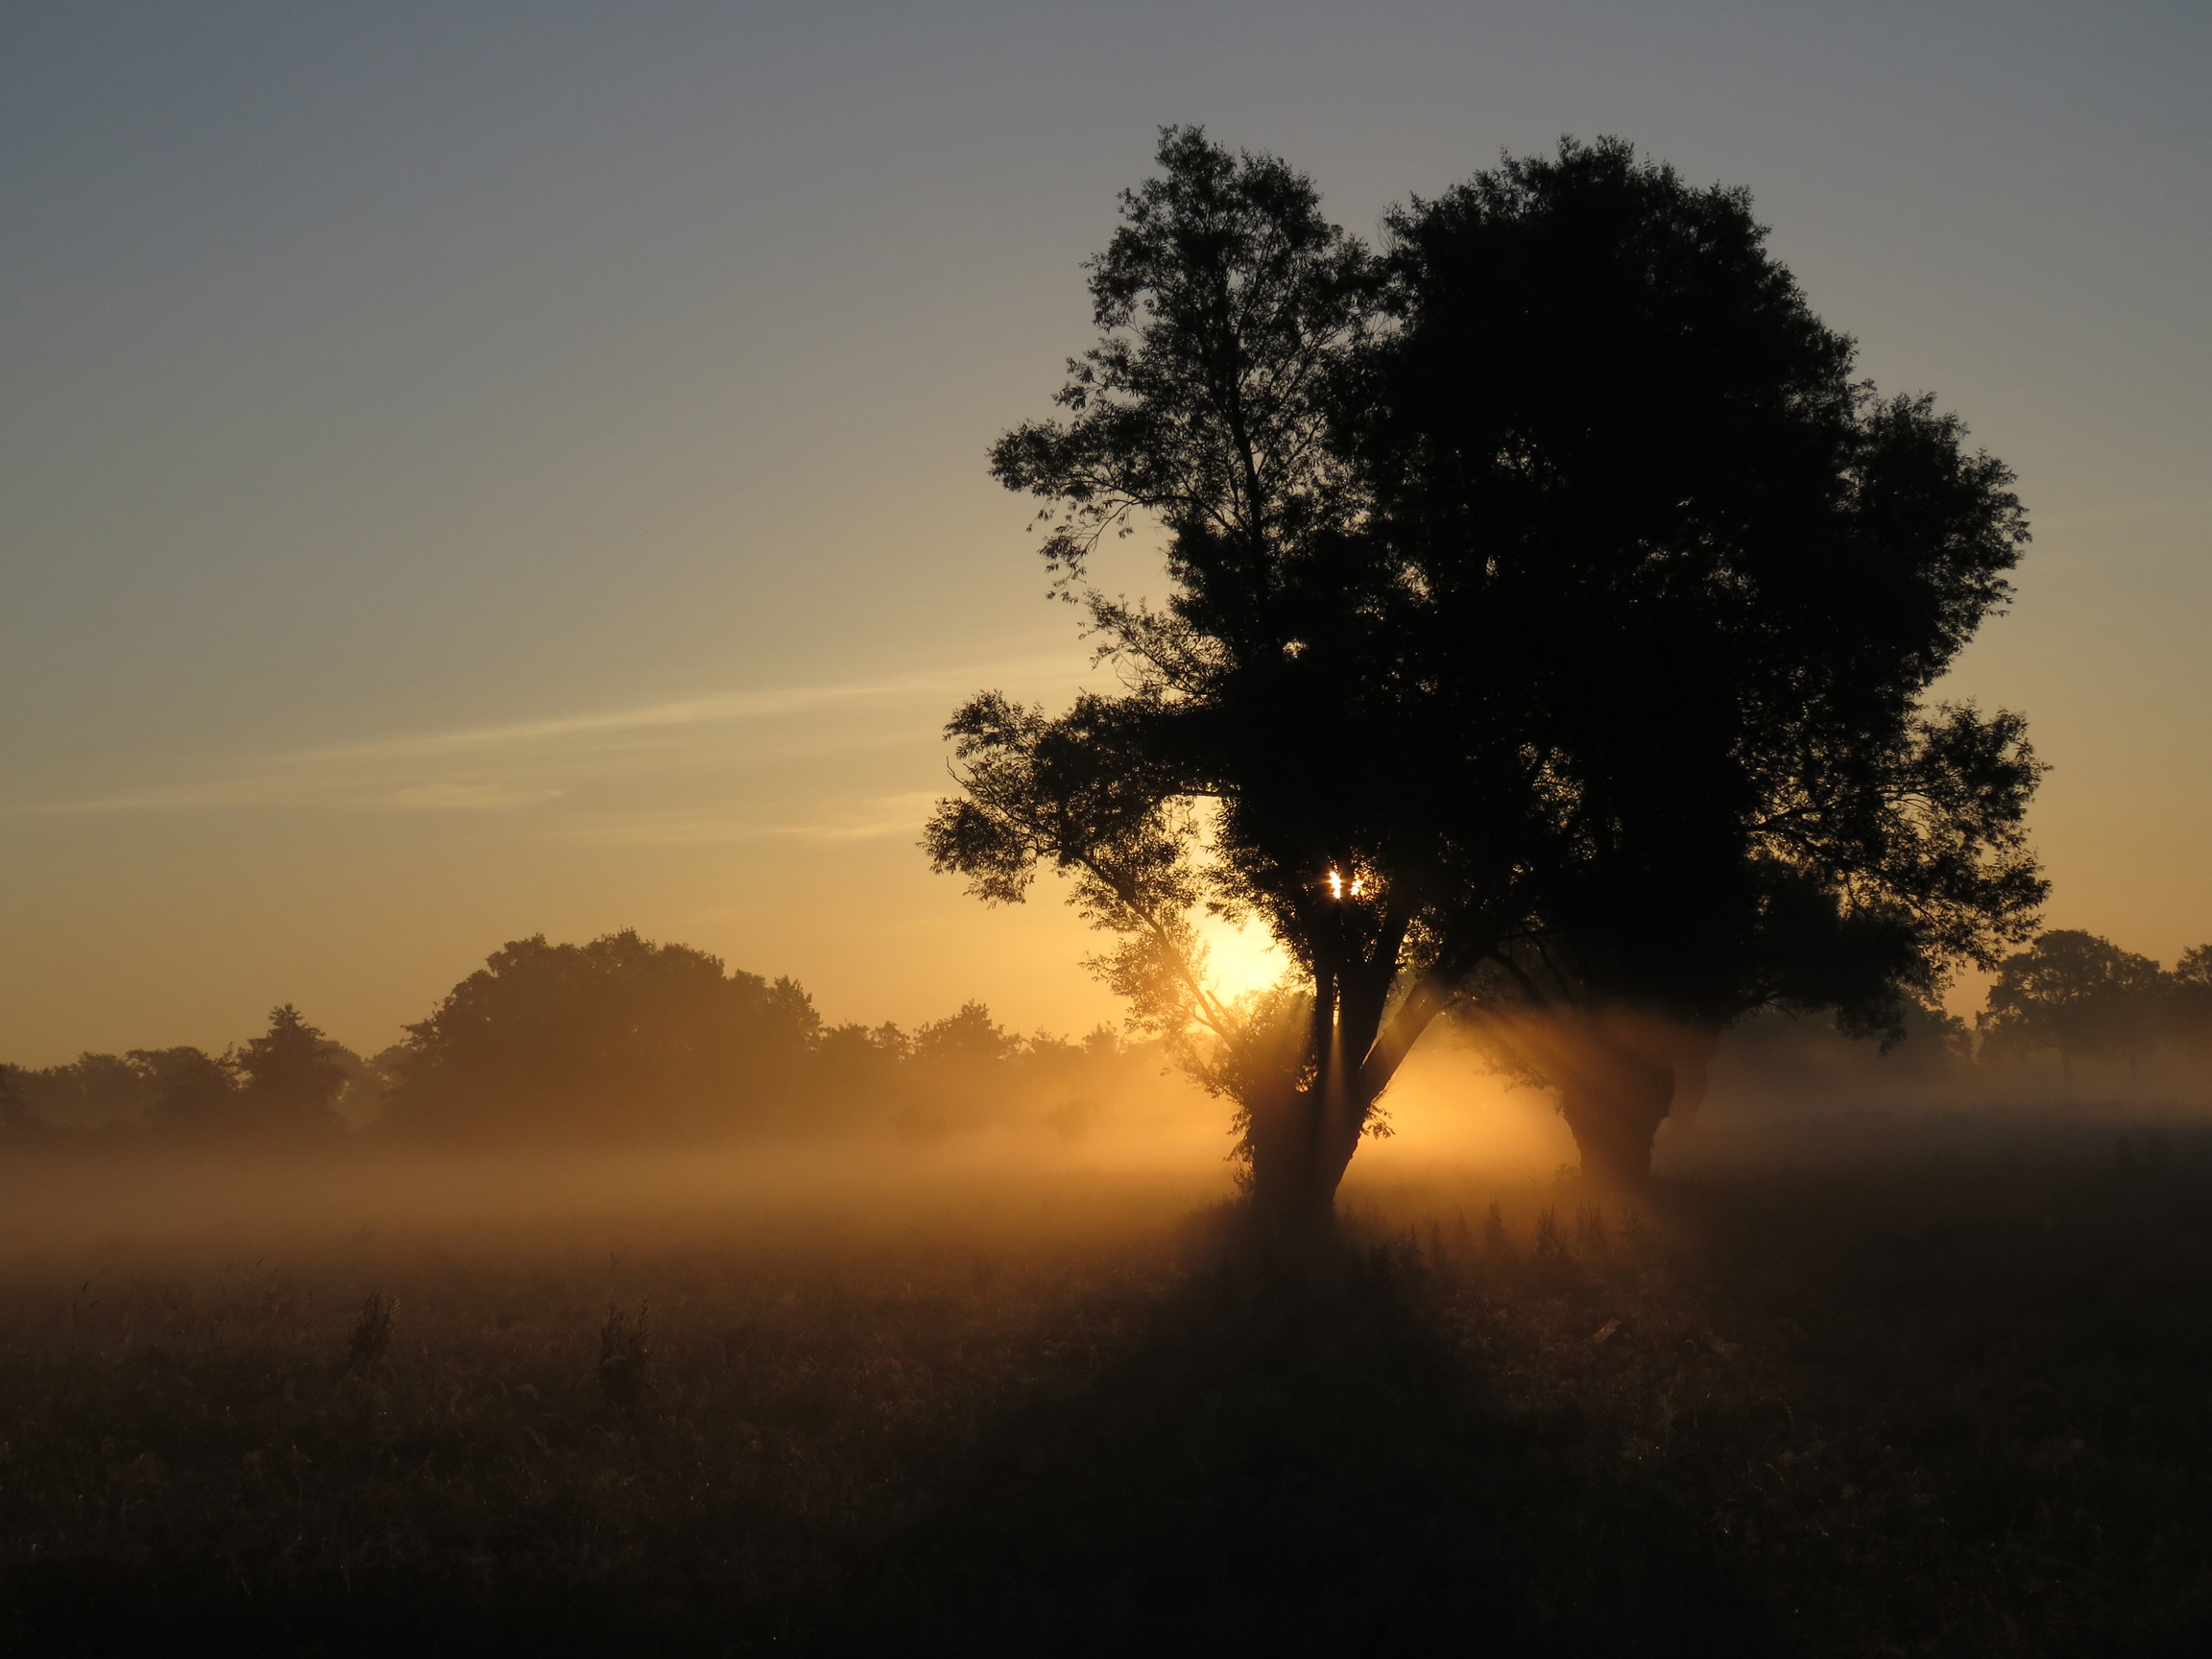
tree, nature, horizon, branch, cloud, sky, sun, fog, sunrise, sunset, mist, sunlight, morning, hill, dawn, atmosphere, dusk, evening, weather, haze, darkness, mood, morgenstimmung, start of the day, atmospheric phenomenon, woody plant